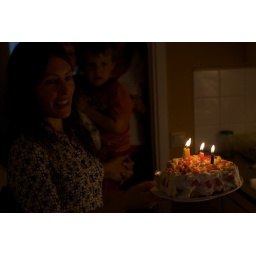
Seven (no, just four) candles in there. @l0is made two cakes for my daughter's birthday.